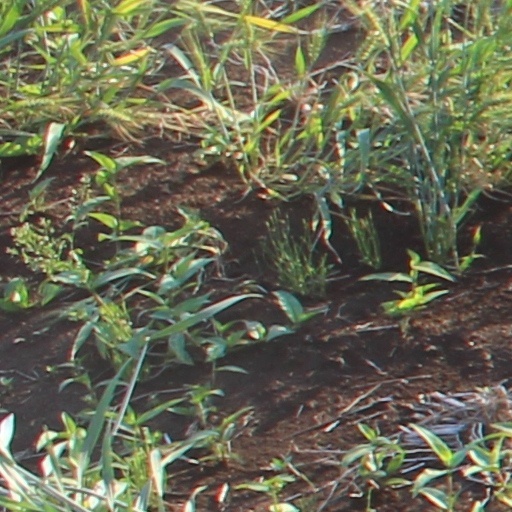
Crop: wheat